6th Marine Regiment

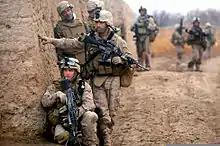
Marines from the 3rd Battalion, 6th Marine Regiment in Afghanistan during 2010

When the armistice on 11 November 1918, ended active hostilities, the 6th Regiment was assigned to the U.S. Third Army to spearhead the Allied march from France through Belgium and Luxembourg to Coblenz, Germany. There, the regiment settled into uneventful occupation duty from December 1918 to May 1919. At that time, the regiment once again deployed for hostilities when the German representatives balked at the unexpected terms of surrender. This threat persuaded the Germans to accept to the terms, and the treaties formally ending the war were signed in June 1919. Their mission accomplished, the Marines sailed for home the following month.